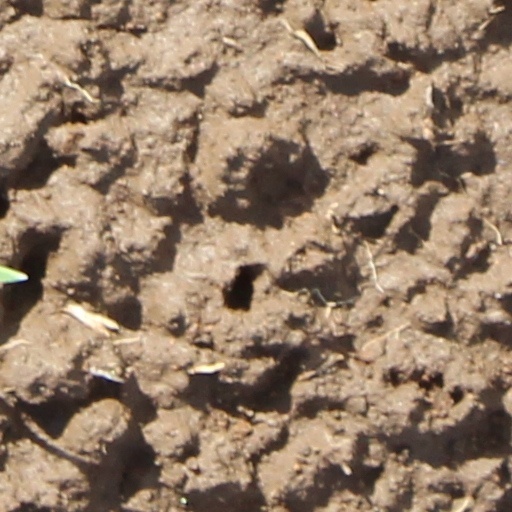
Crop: wheat